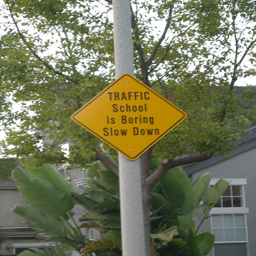
a sign that is on a big long pole
A funny yellow sign saying "Traffic School is Boring Slow Down".
a yellow sign is hanging on a pole
A blue and yellow sign reading "traffic school is boring slow down."
Funny road sign on post outside in residential area.